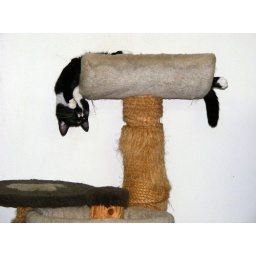
Victor is falling asleep while draped over the cat tree